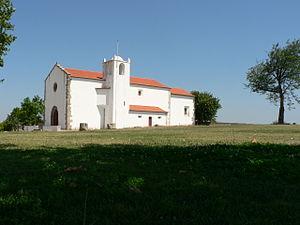
Cet article recense les monuments nationaux du district de Santarém, au Portugal.